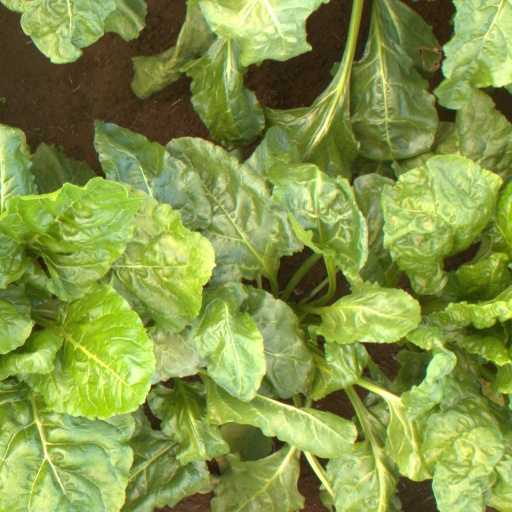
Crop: sugar beet